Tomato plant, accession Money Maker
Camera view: tilt-top (135 deg); turntable rotation: 210 degrees
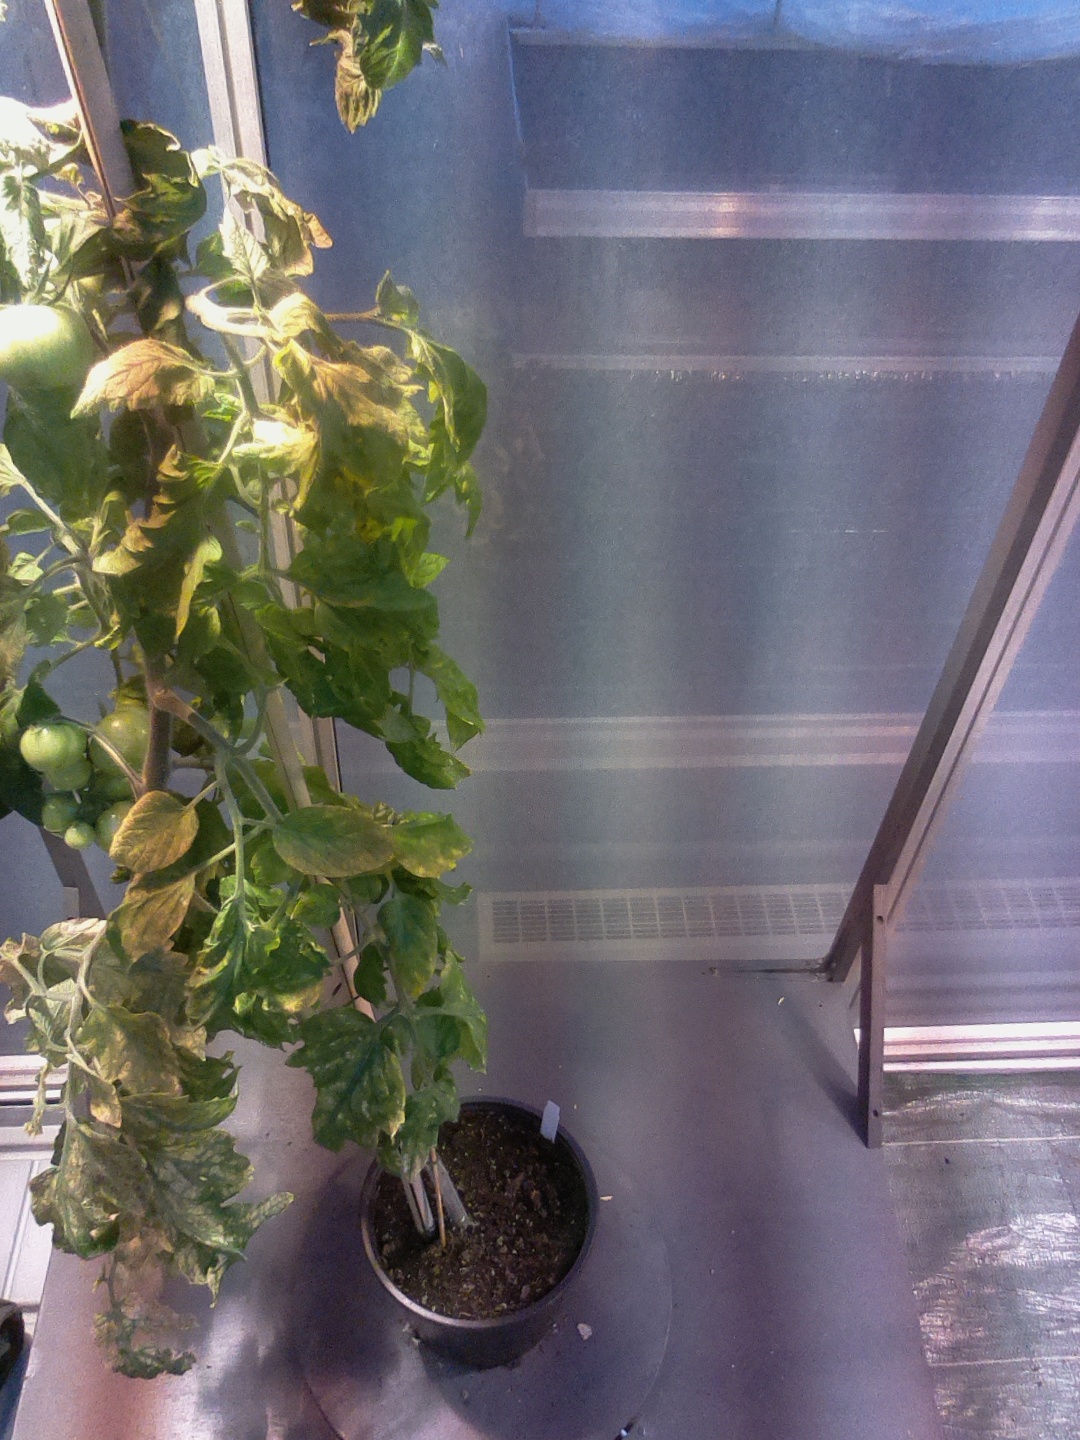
BBCH growth stage 75: 50%-60% of final fruit size